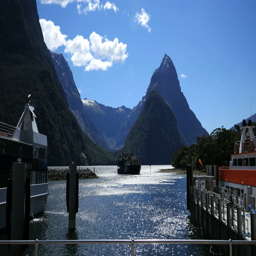
a tour boat approaches the dock where excursions leave for tourist attraction